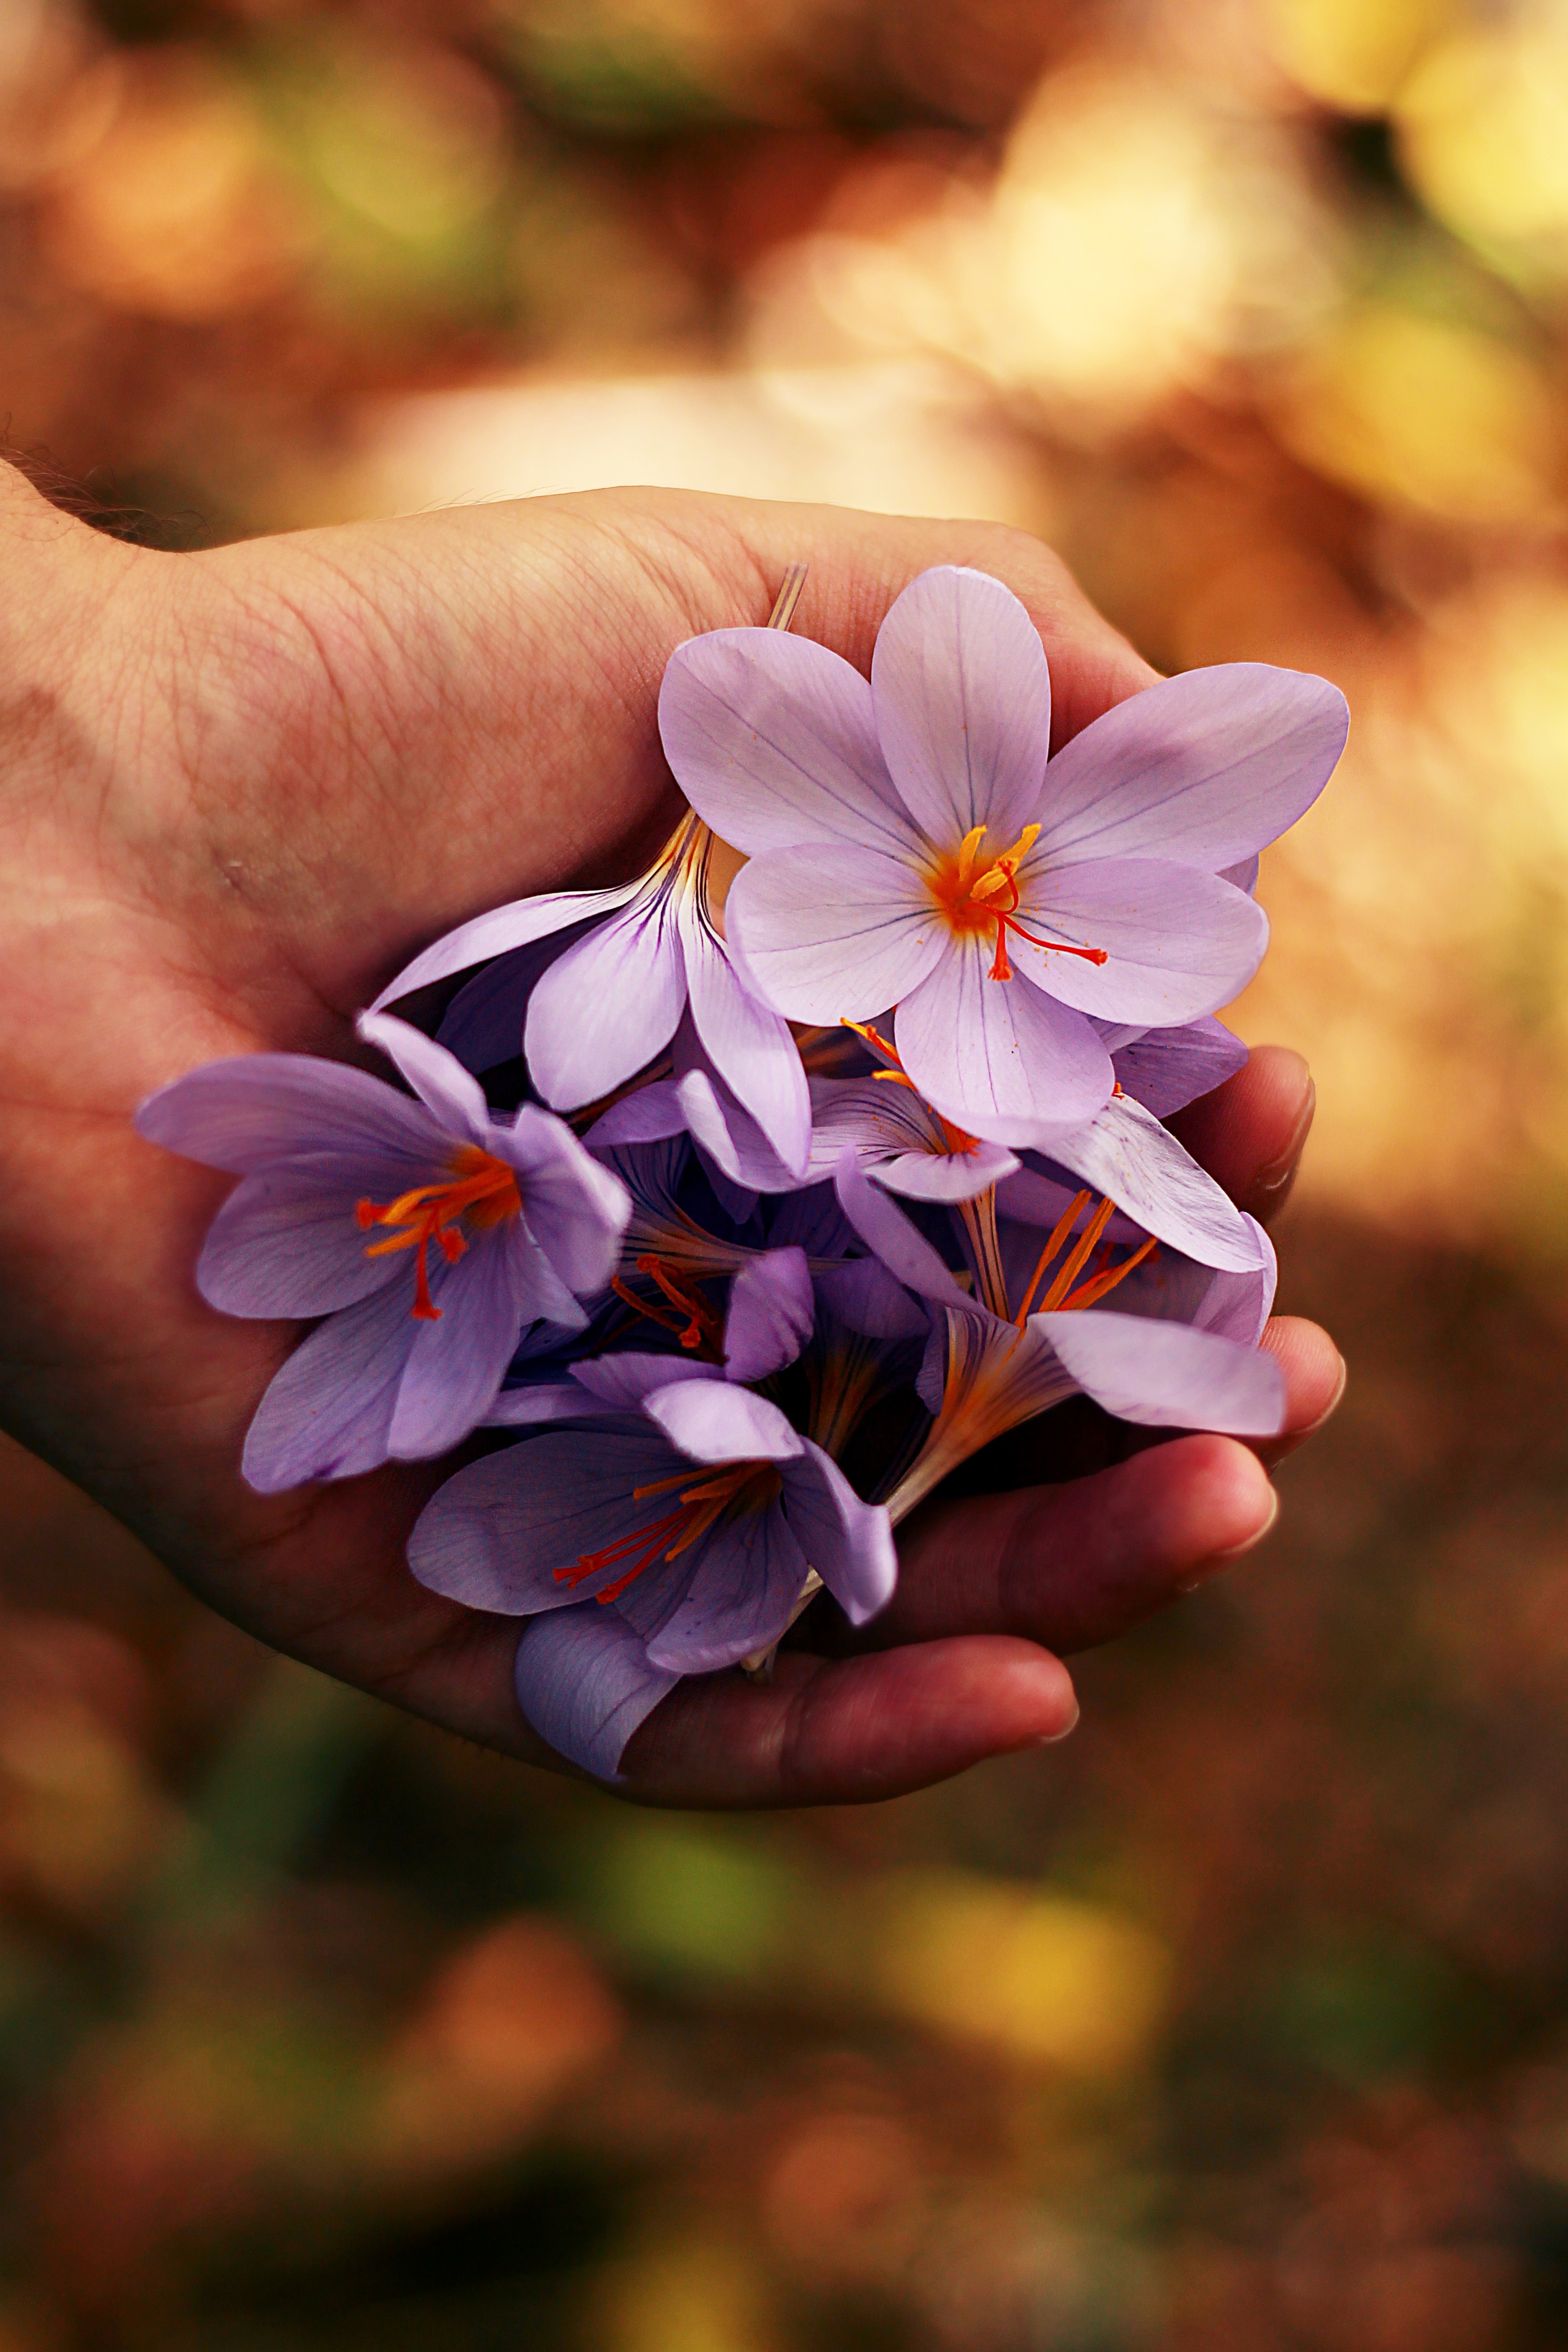
hand, nature, blossom, plant, photography, sunlight, leaf, flower, petal, spring, palm, botany, yellow, holding, flora, wildflower, close up, macro photography, flowering plant, land plant